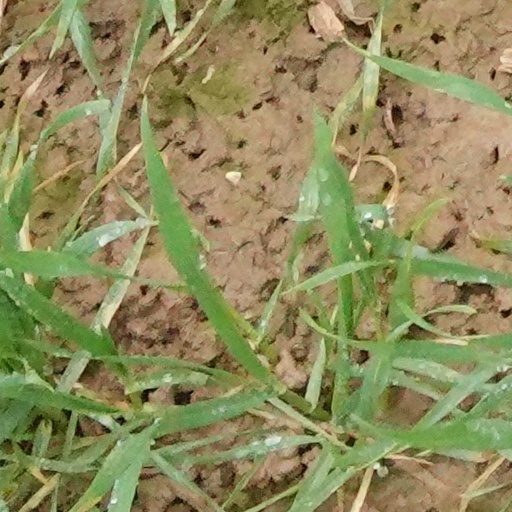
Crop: wheat